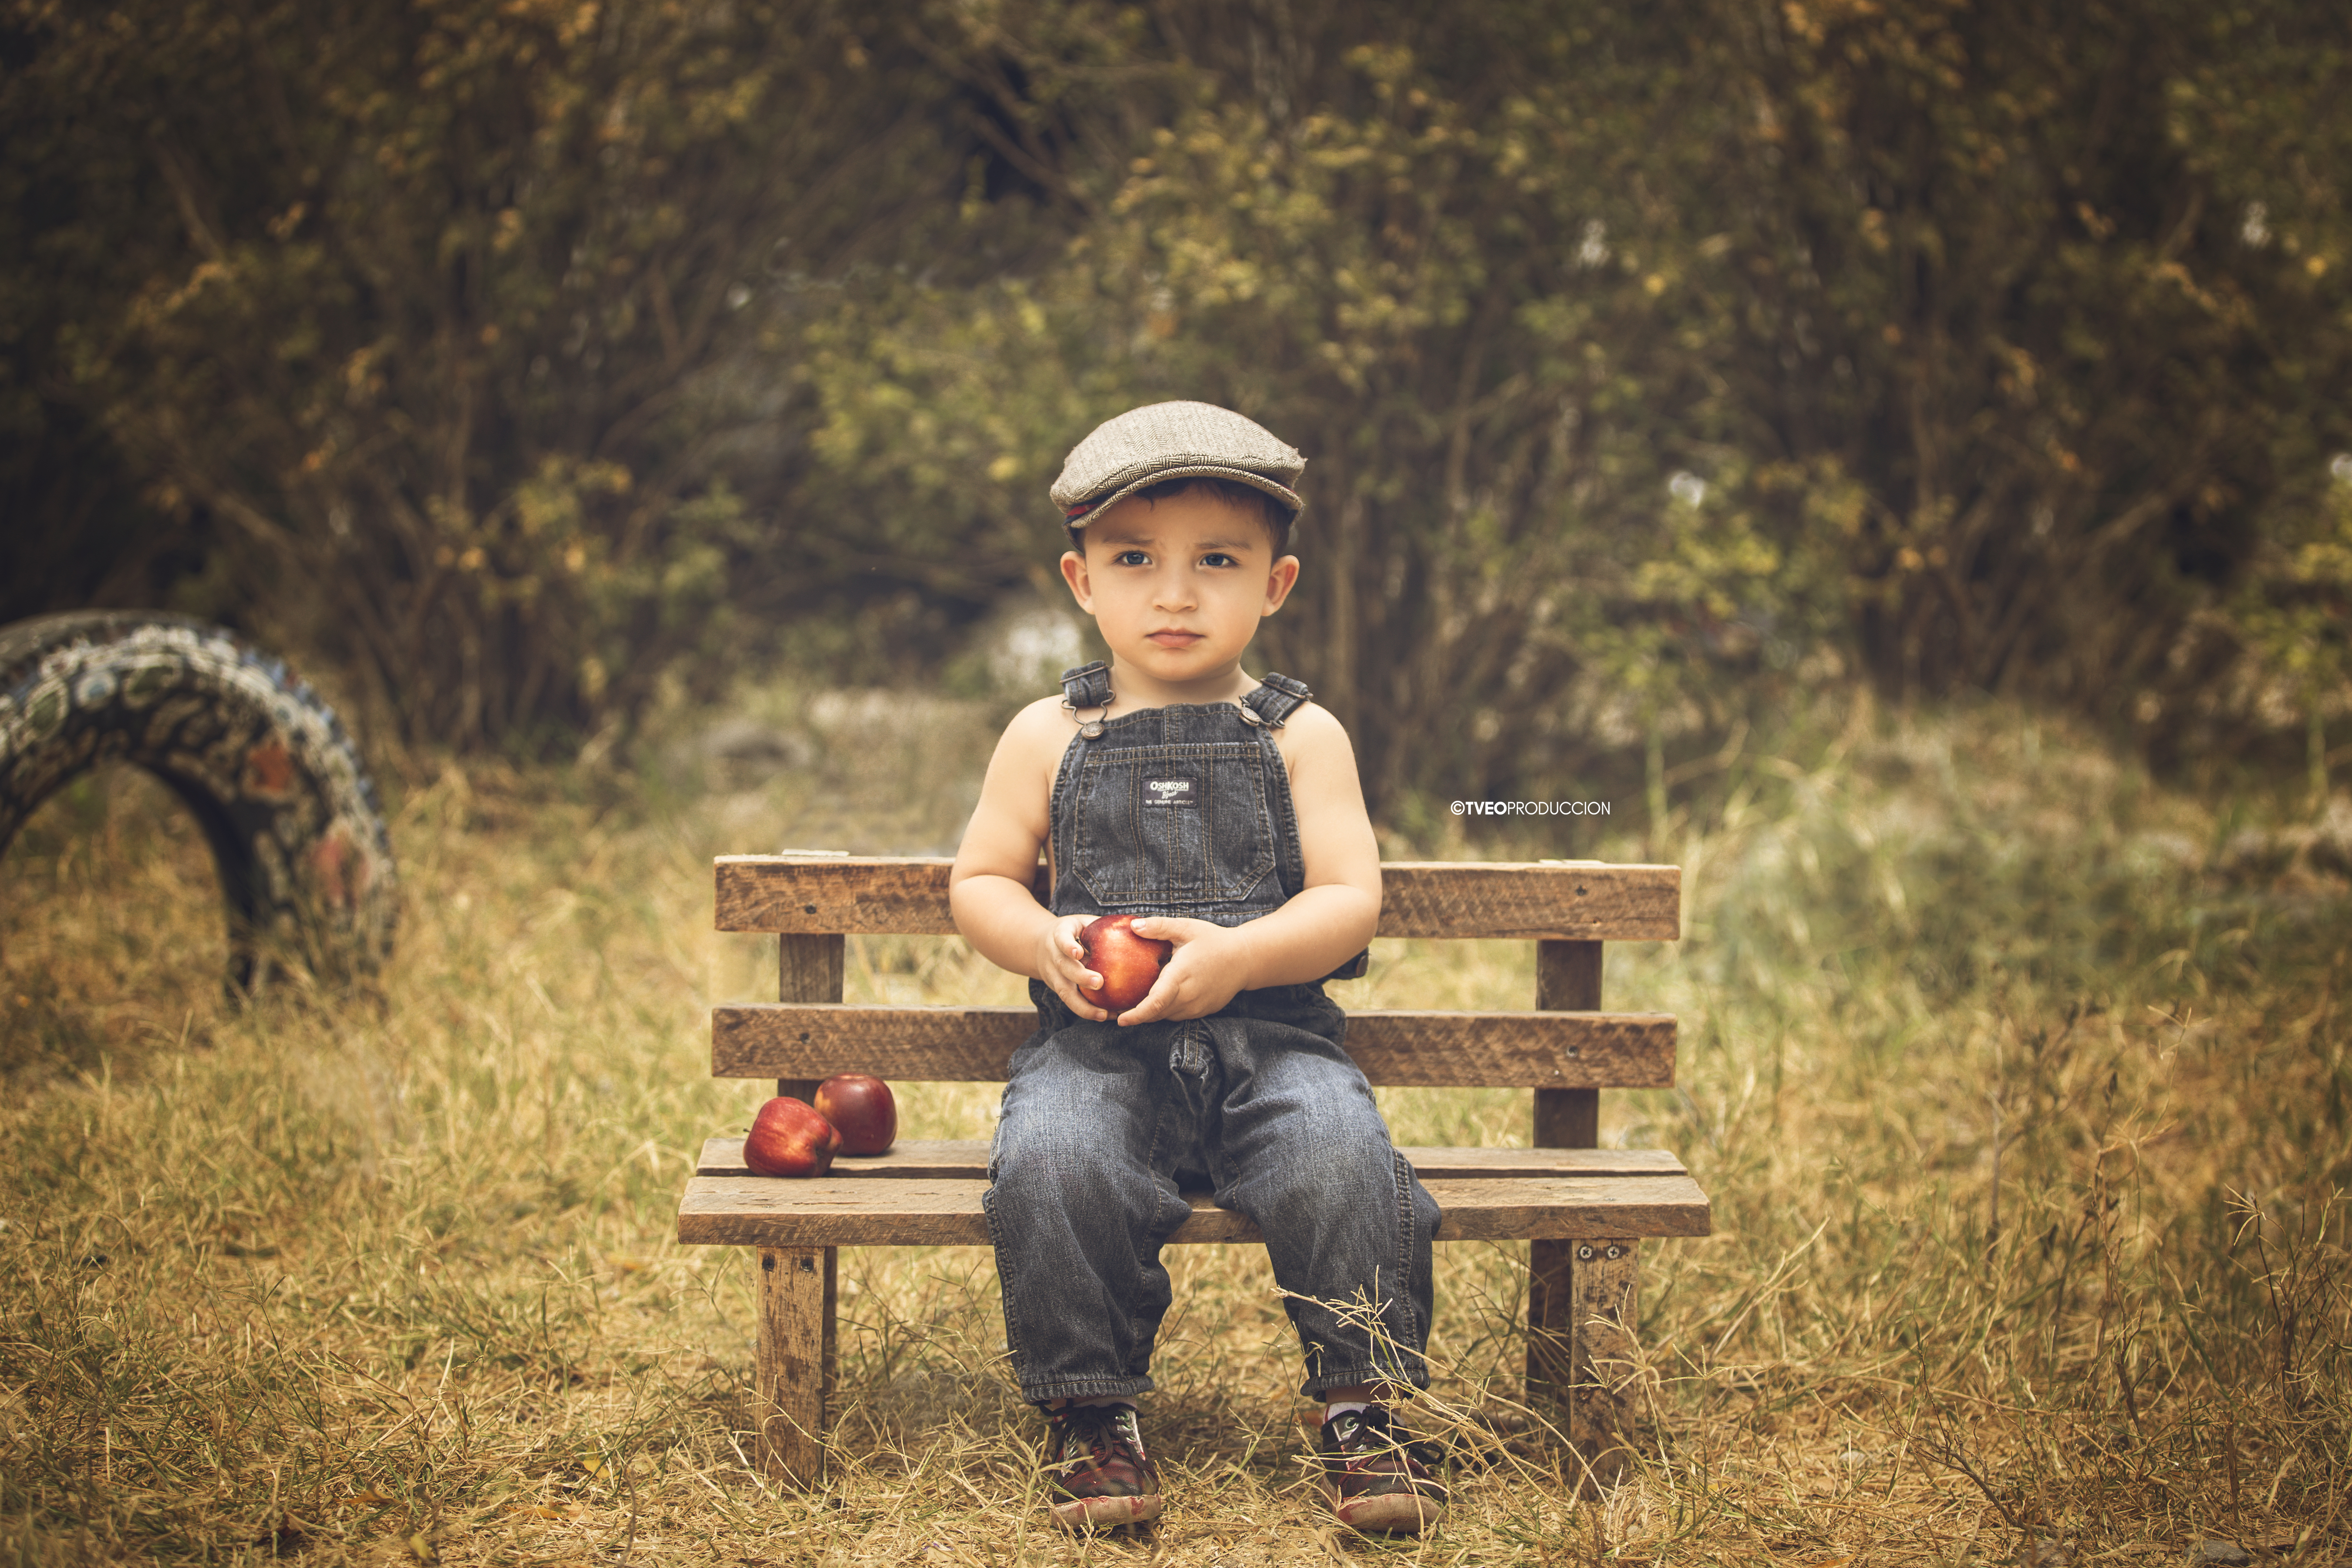
baby, children, happy, vintage, one year, classic, photograph, child, male, sitting, photography, grass, tree, adaptation, child model, furniture, toddler, table, plant, portrait, smile, portrait photography, play